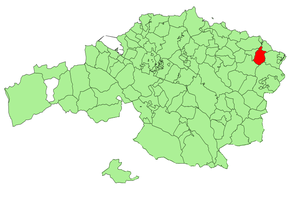
Amoroto en espagnol ou en basque est une commune de Biscaye dans la communauté autonome du Pays basque en Espagne.